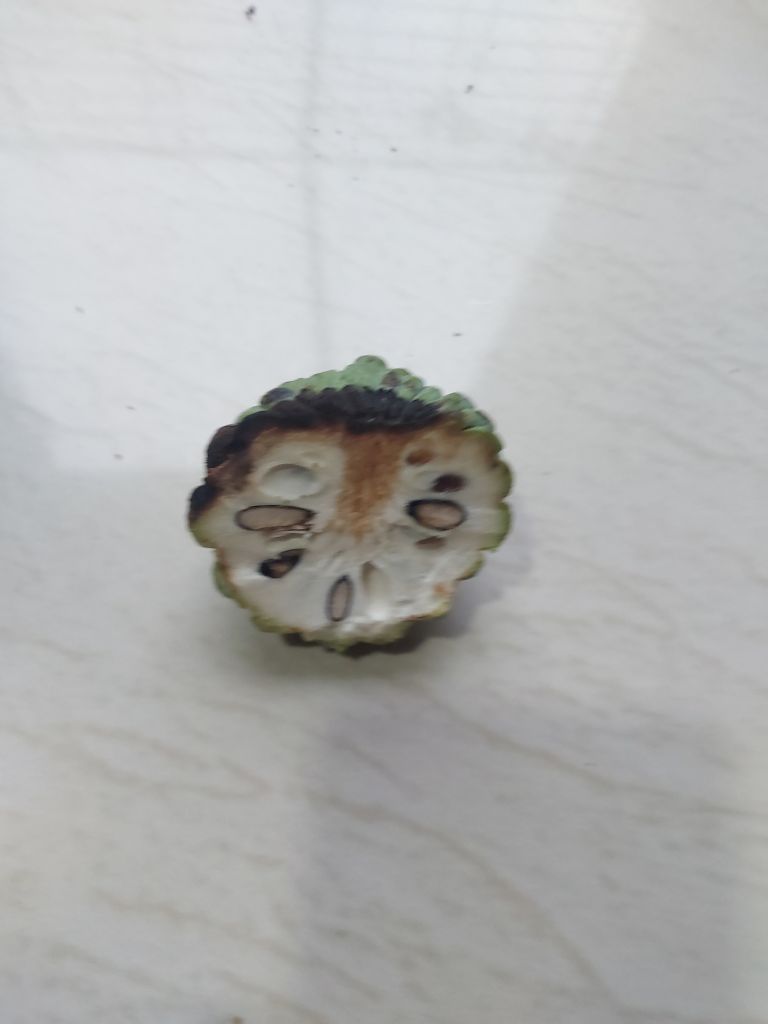
Disease label: Diplodia Rot